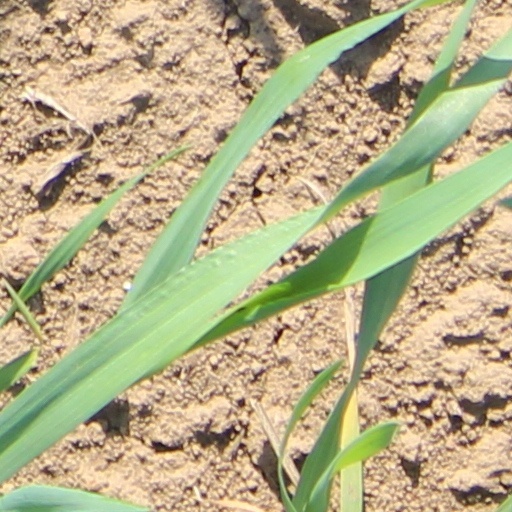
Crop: wheat